Mindelaltheim station

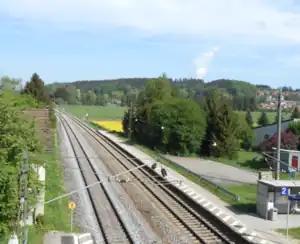
The station platforms in 2015

Mindelaltheim station, is a railway station in the municipality of Dürrlauingen, in Bavaria, Germany. It is located on the standard gauge Ulm–Augsburg line of Deutsche Bahn.